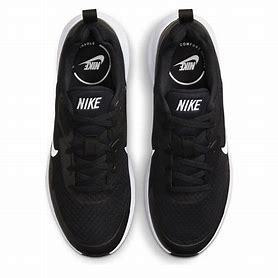
Brand: Nike
Model: Wearallday